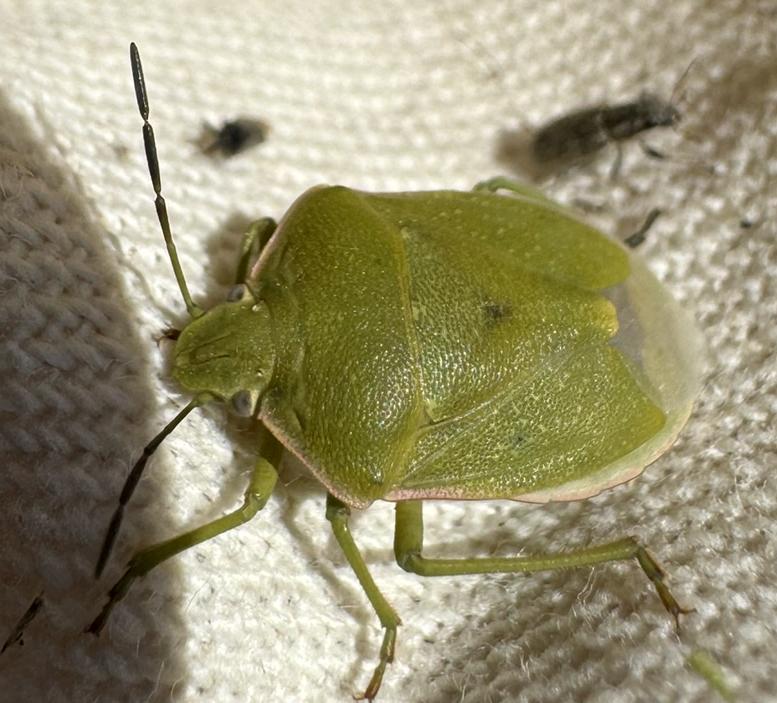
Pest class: stink_bug